Tennōji-ku, Osaka

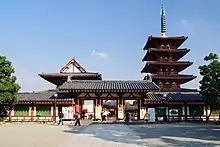
Shitennō-ji temple

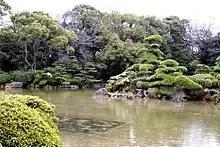
Tennōji Park in the neighborhood

Tennōji ward is home to the Osaka Municipal Museum of Art, Tennōji Zoo, the Keitaku-en Japanese garden (built by the Sumitomo Corporation) and the Tennōji Botanical Garden.